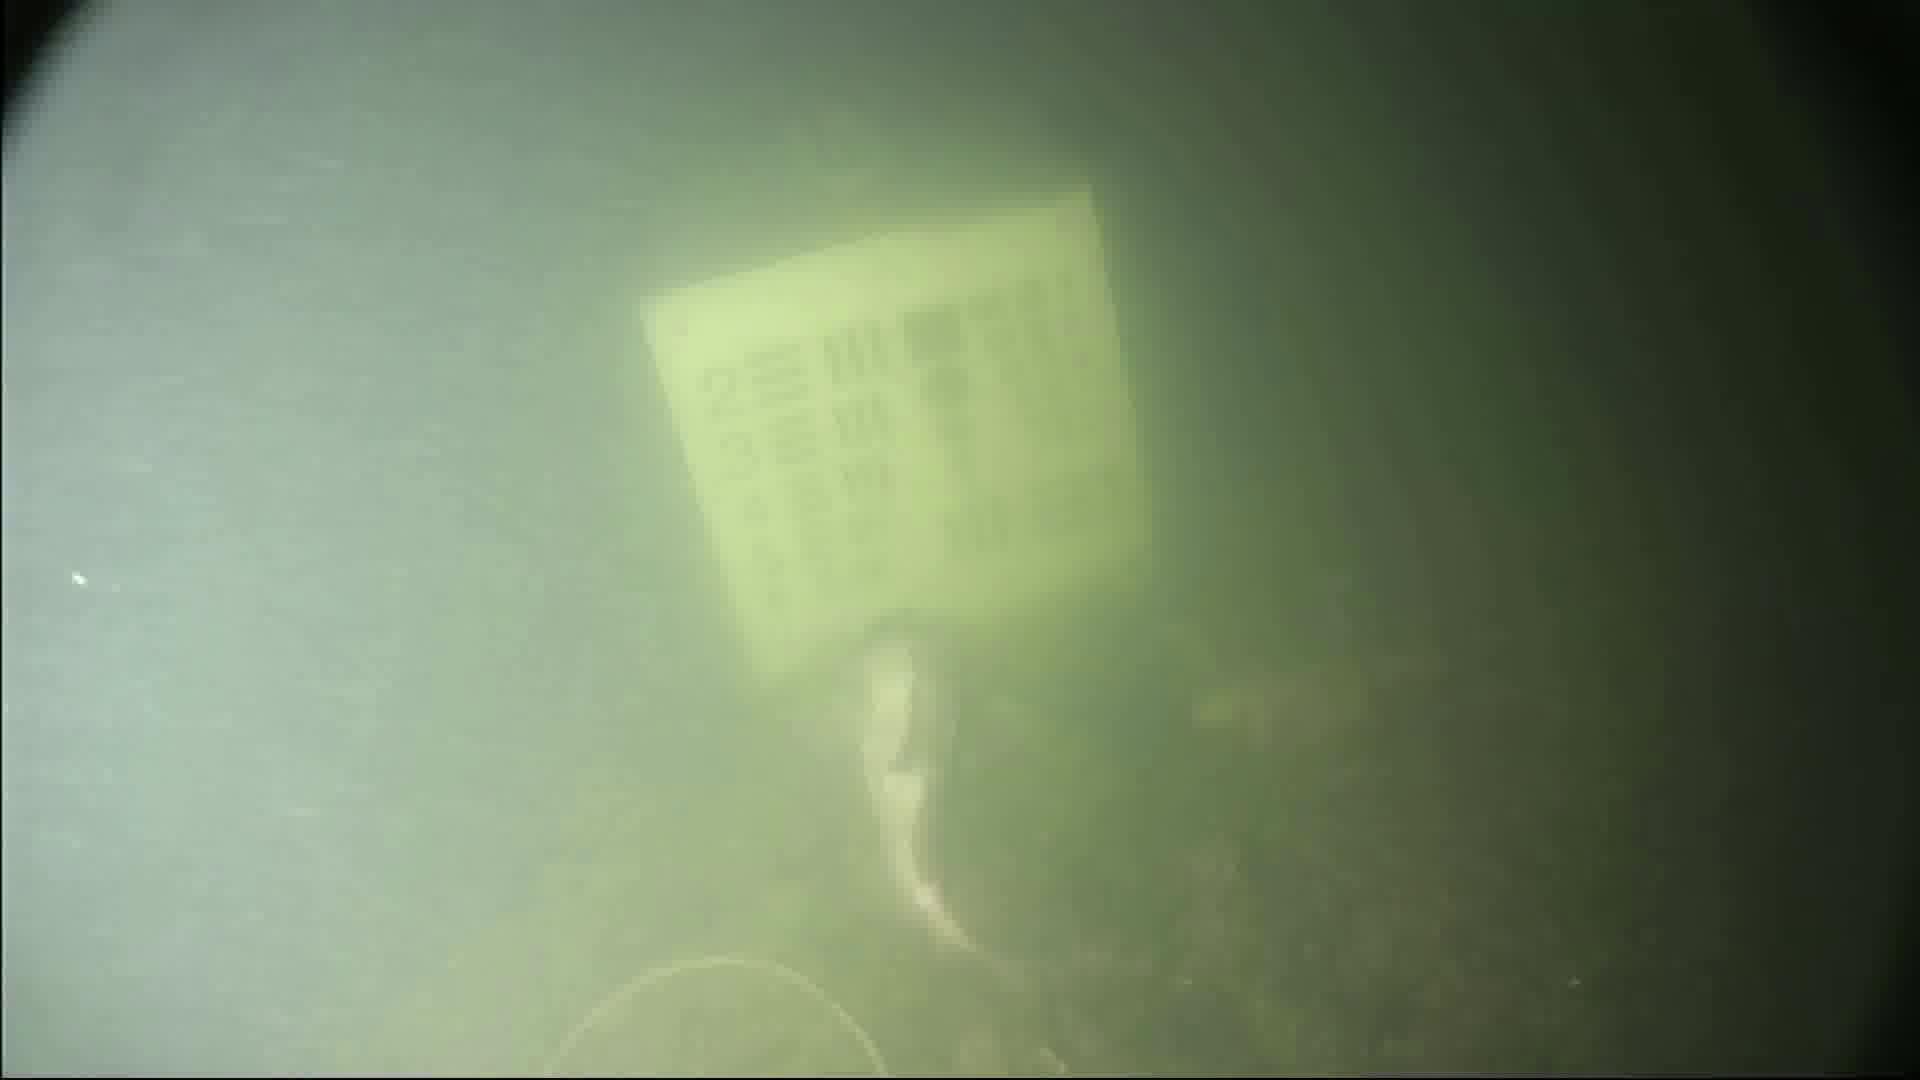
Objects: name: fish